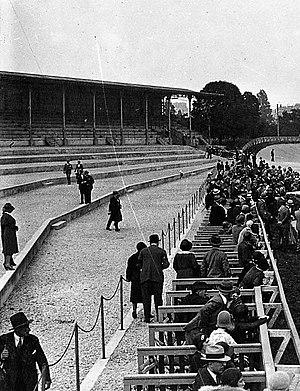
Vue générale du premier Parc des Princes et de ses premières tribunes, 1930 (date d'édition)
Le Parc des Princes est un stade situé au sud-ouest de la ville de Paris, dans le 16ᵉ arrondissement depuis 1897 et sur le périphérique parisien dans sa configuration actuelle, depuis 1971 près de la commune de Boulogne-Billancourt. Constituant le plus important stade français de 1972 à 1998, il est actuellement le cinquième plus grand stade français, mais toujours l'un des plus anciens et des plus connus de la région parisienne.